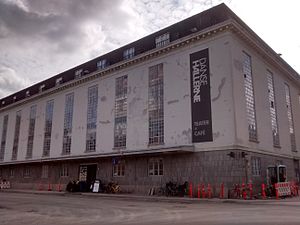
Mineralvandsfabrikken
Billede af mineralvandsfabrikken 2016. Billedet er taget før renoveringen i 2019-2020
Mineralvandsfabrikken er et bygningskompleks i Carlsberg Byen i København. Bygningen huser 20 lejligheder, samt kontorer. I årene 2019-2020 blev bygningen renoveret med bl.a. en facaderenovering.